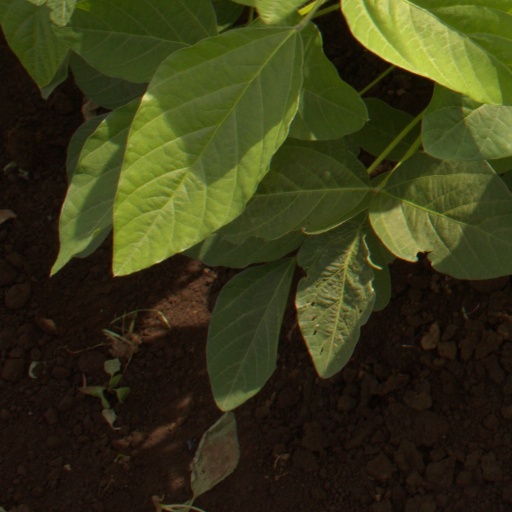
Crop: soybean